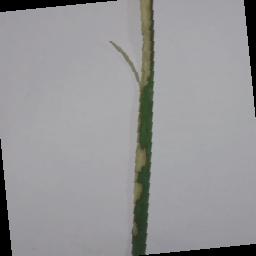
Label: Rice___Brown_Spot